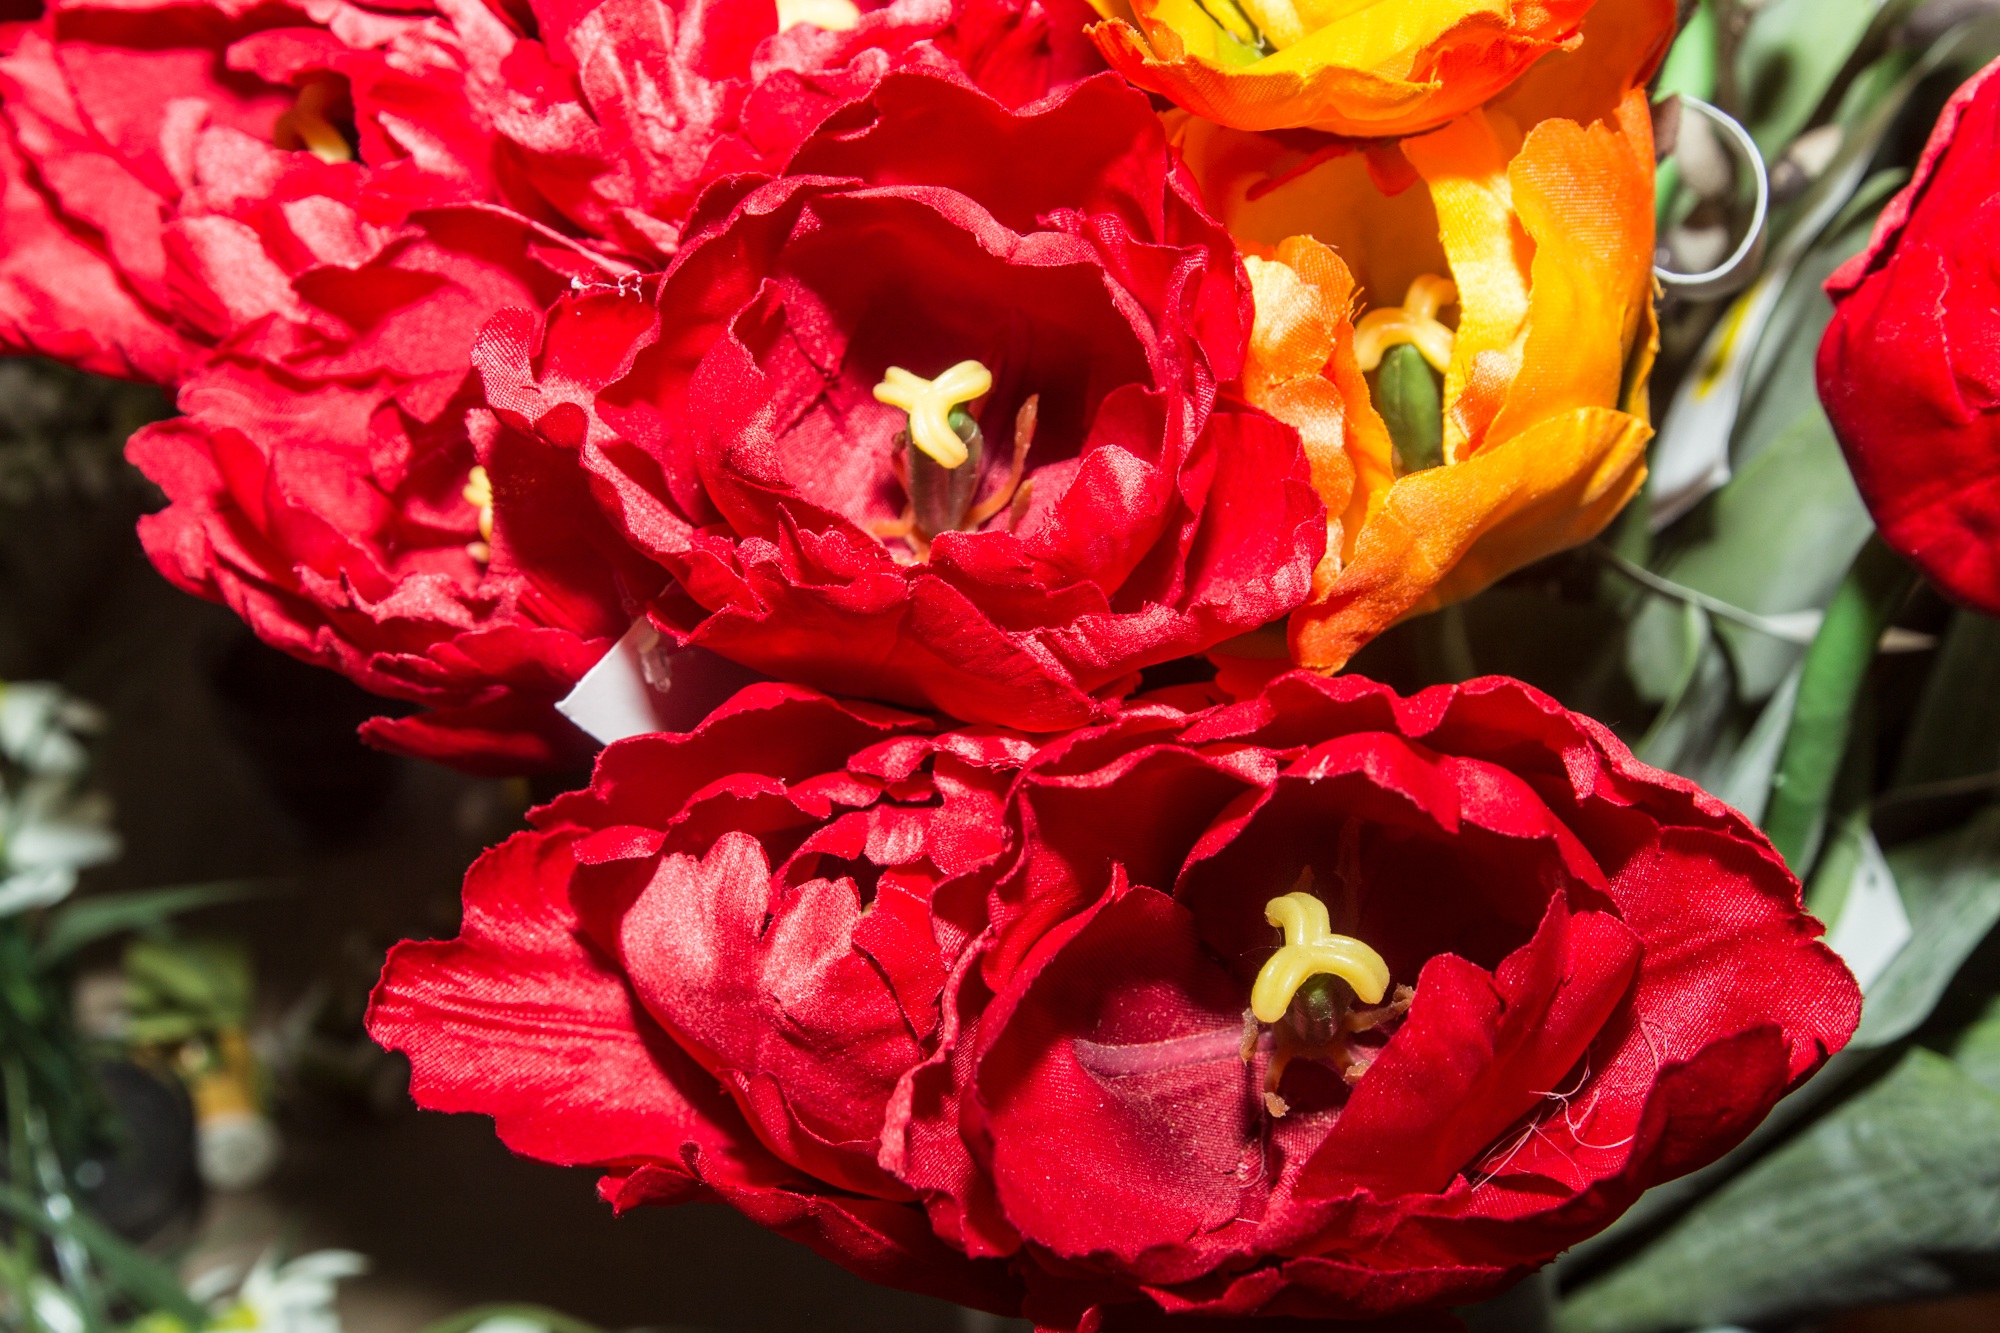
nature, plant, flower, petal, bloom, tulip, rose, red, flora, flowers, tulips, floristry, peony, floribunda, flowering plant, garden roses, rose family, flower bouquet, land plant